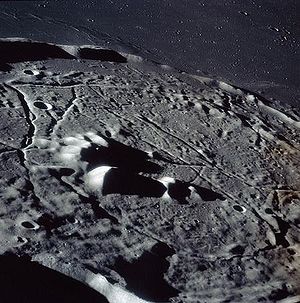
Kanal (solsystemet)
Kanal på Månen i krateret Gassendi. Foto fra NASA
Kanal er betegnelsen for en landskabsform, der forekommer på legemer i solsystemet. Månen, der er grundigt kortlagt, er et af de steder, hvor man kender mange kanaler, der kan have bredder på flere kilometer og længder på flere hundreder af kilometer. Ud over på Månen kender man også kanaler fra Mars, Venus og andre måner.